Bunia

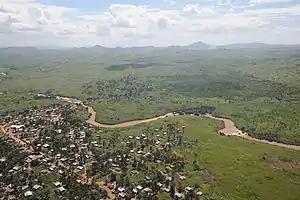
Bunia from the air.

Mount Hoyo is south-west of Bunia. The Shari River flows along the northwestern outskirts of the city. The Ituri River flows around 35 km west of Bunia. The confluence of the Shari and Ituri is about south-southwest of Bunia.